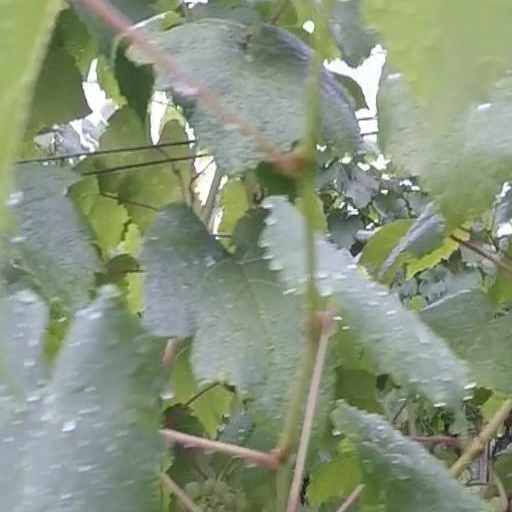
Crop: grape